Shannan, Tibet

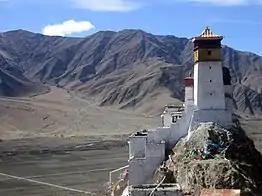
Yumbulakhang Palace

Shannan is marked by China with a geographical area of distributed over 1 district and 11 counties with a total population of 330,000. However, a large part of the counties of Lhunze and Cona, covering an area of and collectively known as part of South Tibet, are shown by the Chinese government to be Tibetan Autonomous Region's territory (although currently in the control of India) and hence marked disputed. The details of the names of the county, its transliterated names in Simplified Chinese, Hanyu Pinyin, Wylie, Tibetan, population (as of 2003), area and density of population are given in the following table.